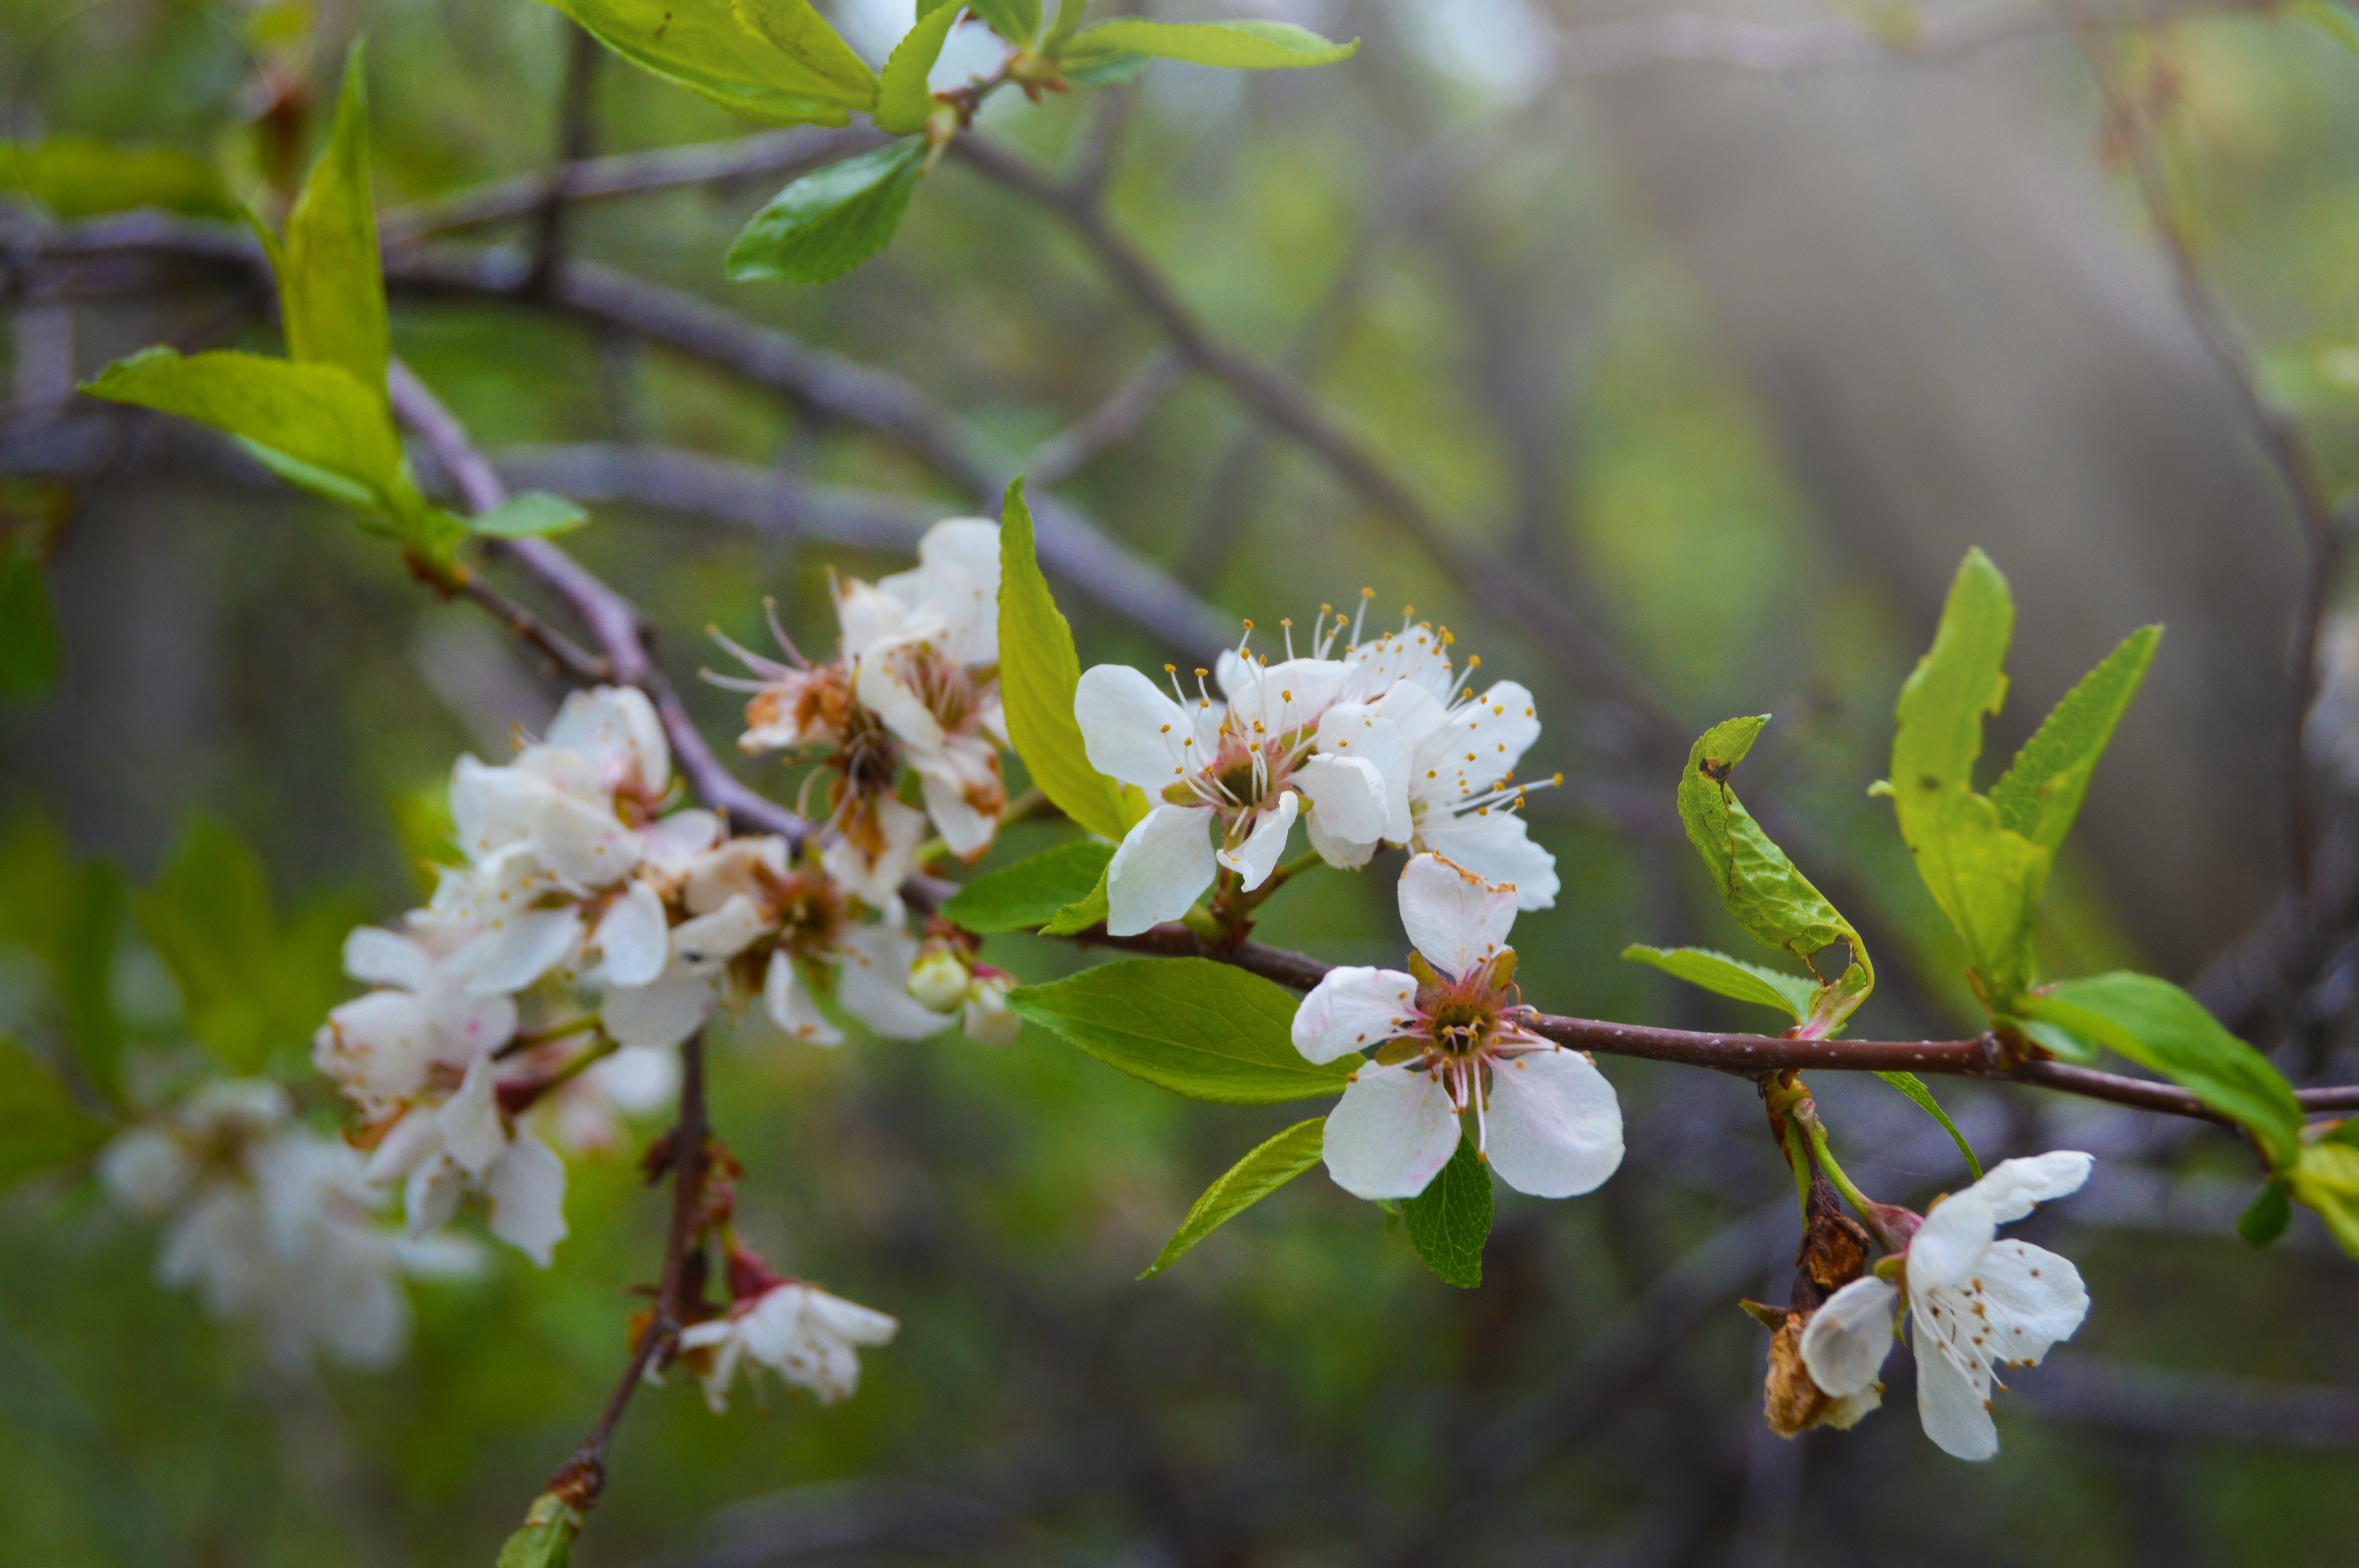
tree, branch, blossom, plant, fruit, flower, food, produce, botany, flora, wildflower, shrub, flowering plant, woody plant, land plant